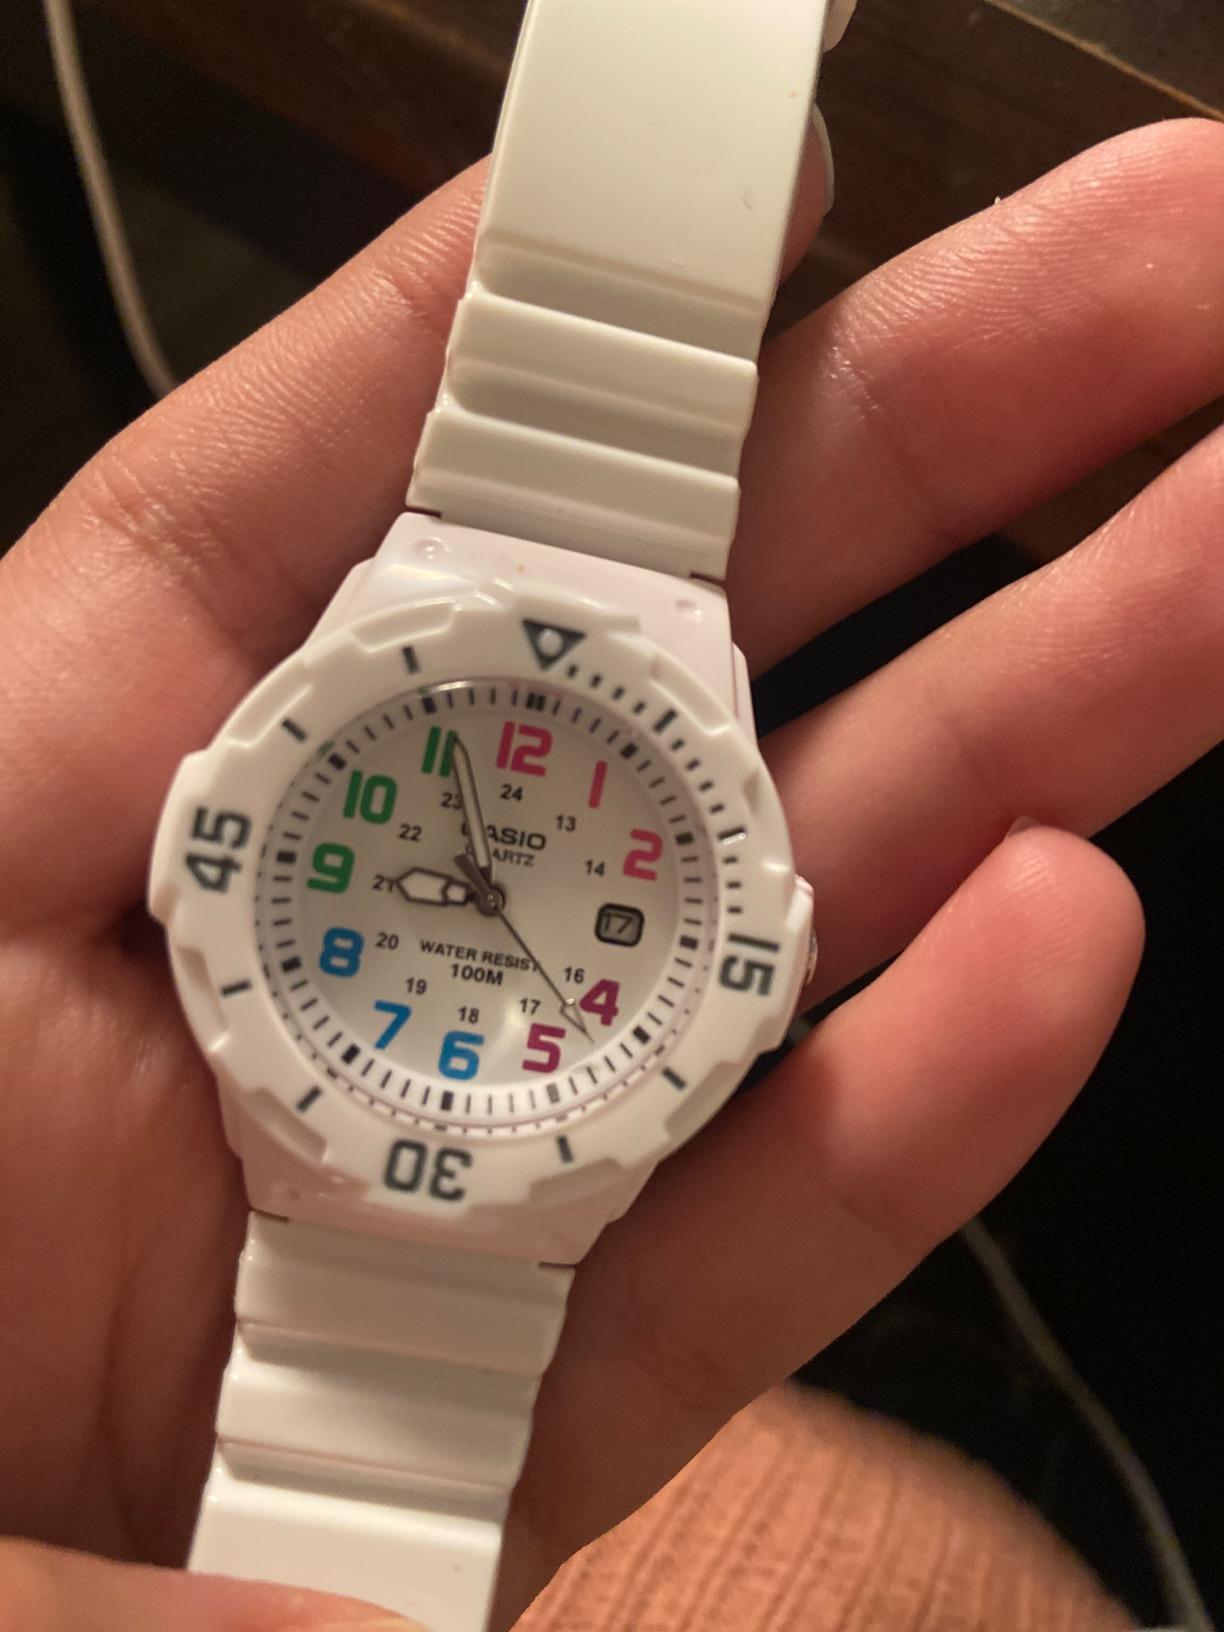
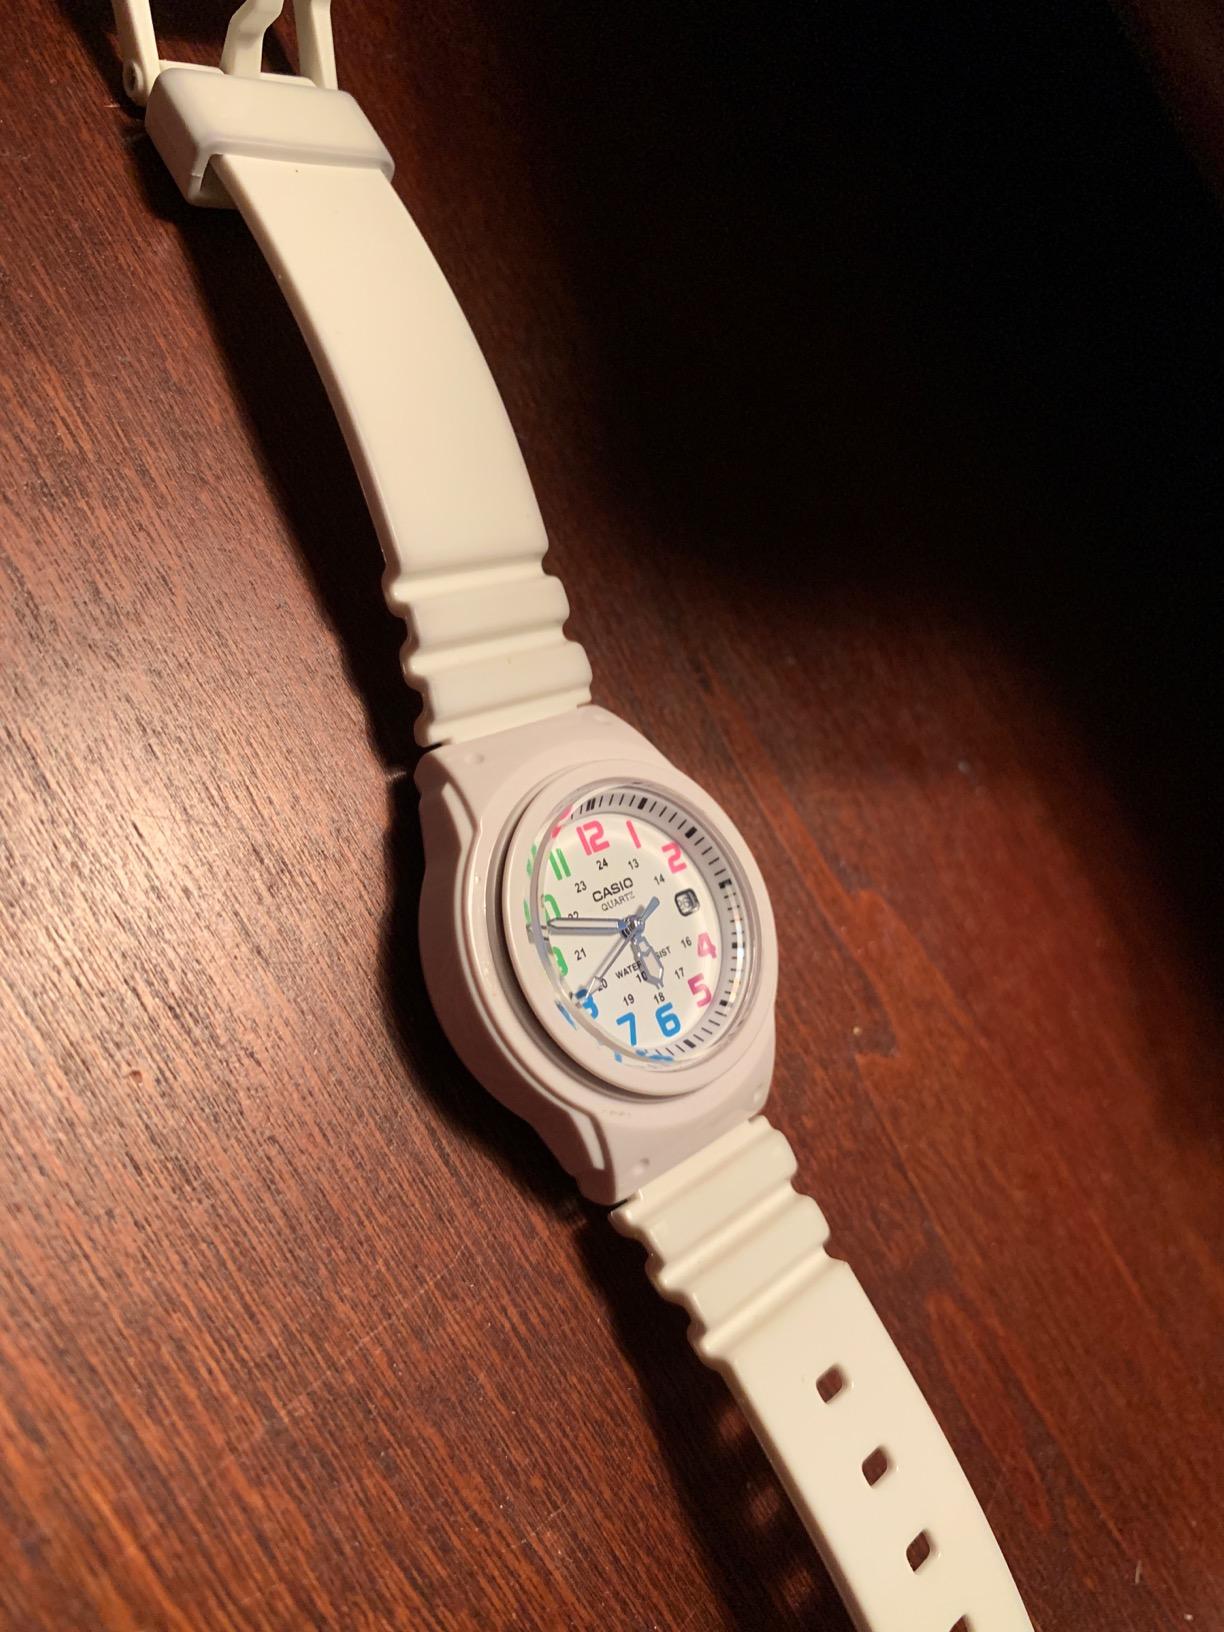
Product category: accessories_watch
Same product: yes